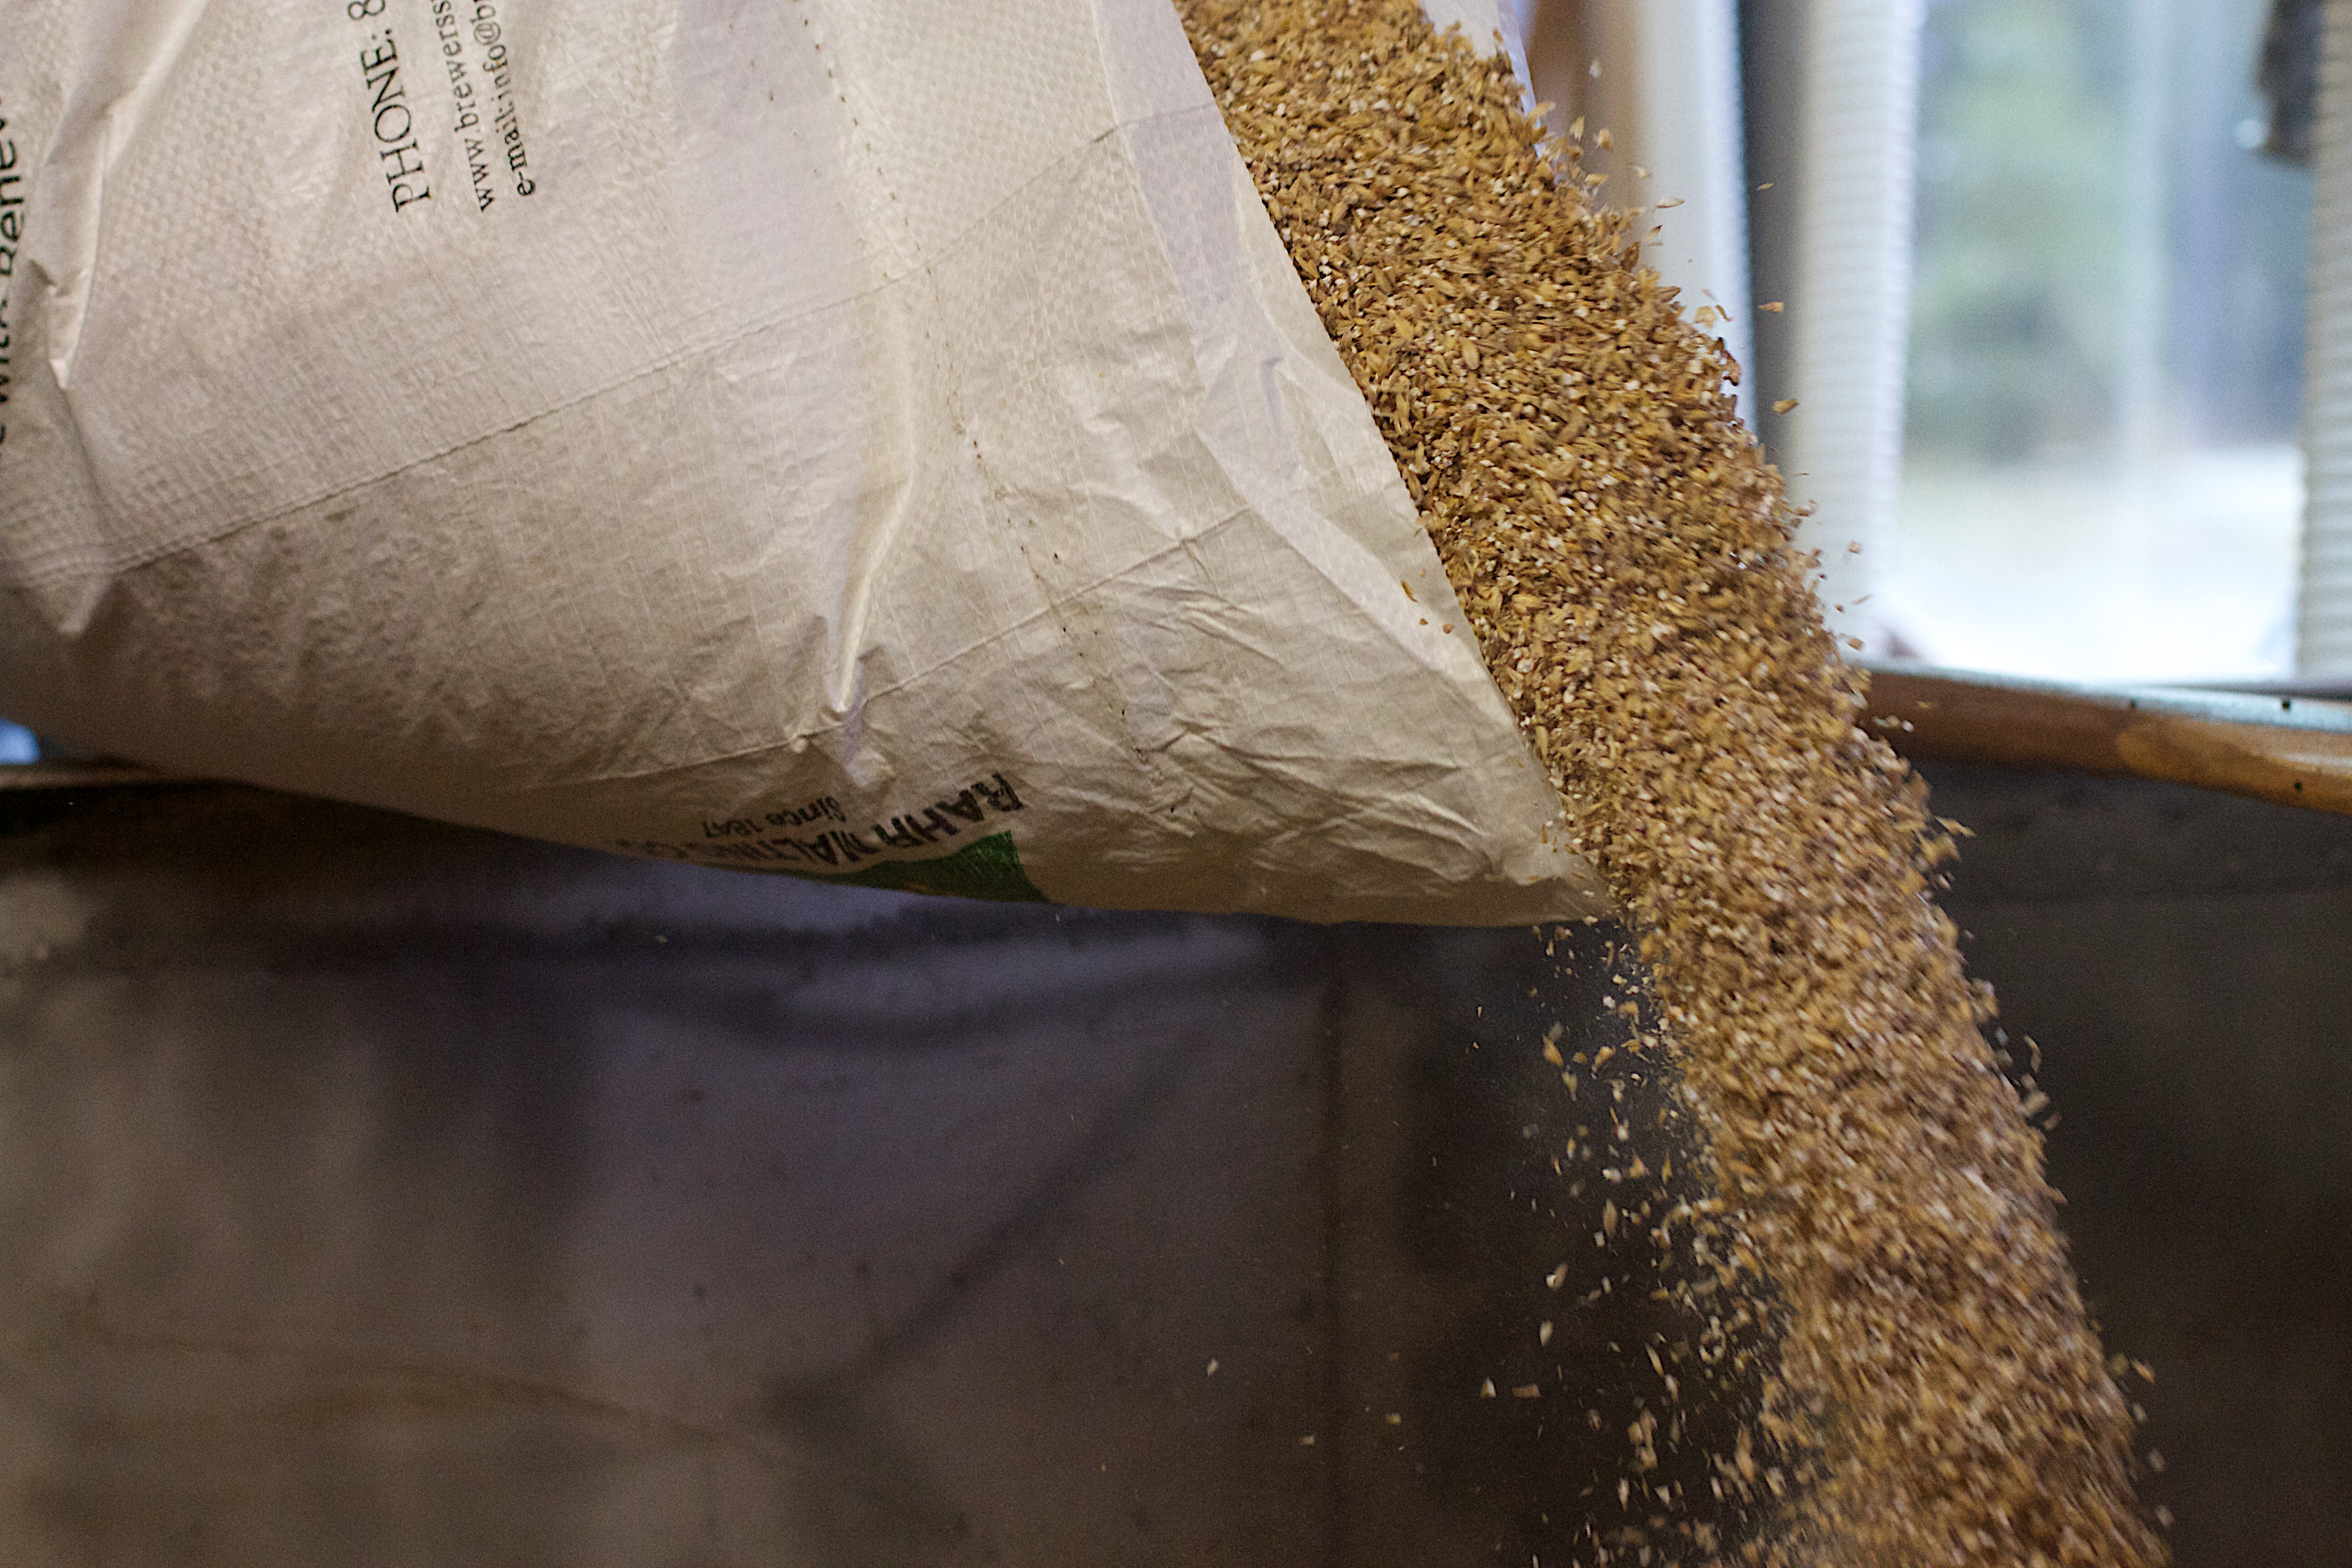
wood, soil, agriculture, material, beer, close up, thatbrewery, grass family